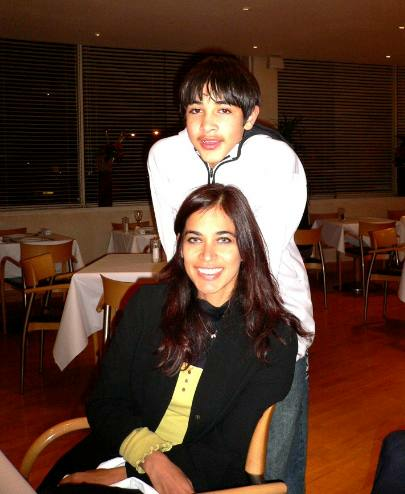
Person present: Yes